Flight information service

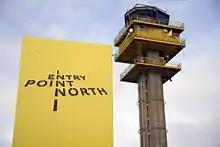
EPN - Entry Point North international ATM academy

The training to become an AFISO is not internationally regulated and is subject to national CAA legislation. However, there is one international academy providing AFIS training approved in many European nations. The academy located in Sweden at Malmö Airport called EPN – Entry Point North. EPN provides AFIS training with and without radar as well as refresher training, continuation training and development training. The basic school training is approximately 13 weeks long and needs to be followed by national training and unit training.